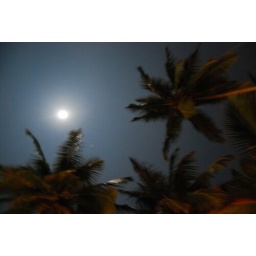
palm trees under the blue full moon